North Cape Tunnel

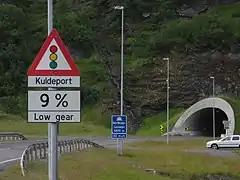
View of the entrance from the mainland side.

North Cape Tunnel is one of the longest and the northernmost of the subsea road tunnels in Norway. It is located in Nordkapp Municipality in Finnmark county in the far northern part of Norway. The tunnel takes the European route E69 highway under the Magerøysundet strait between the Norwegian mainland and the large island of Magerøya. The tunnel was built between 1993 and 1999, along with the Honningsvåg Tunnel. The tunnels were built to connect the mainland of Norway with the town of Honningsvåg and the tourist attraction at the North Cape. The tunnel was officially opened on 15 June 1999 by King Harald V of Norway. The tunnel is long and reaches a depth of below sea level. Before the tunnel was built, a ferry carried the traffic across the sea between the village of Kåfjord and the town of Honningsvåg.